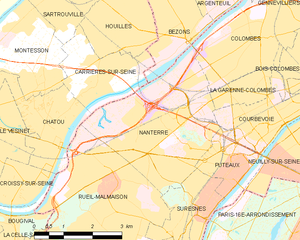
Nanterre
Kort over kommunen
Kort over kommunen
Nanterre er en fransk kommune vest for Paris, Frankrig. Den fungerer også som præfektur for departementet Hauts-de-Seine regionen Île-de-France. Kommunen ligger omkring 3 kilometer fra Paris.